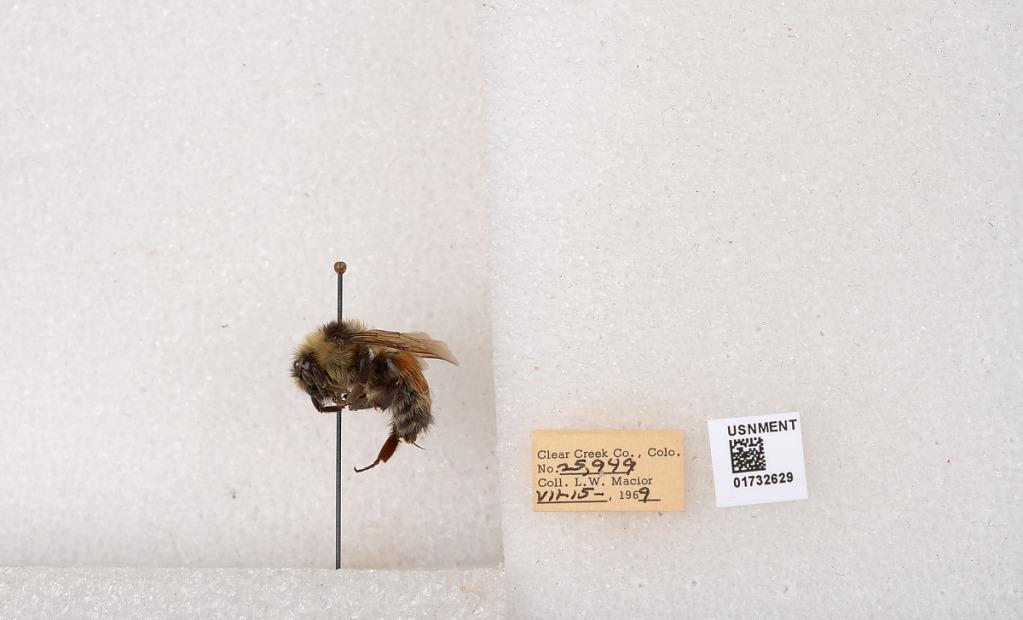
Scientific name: Bombus (Pyrobombus) sylvicola Kirby
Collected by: L. Macior
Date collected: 1969-7-15
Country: United States
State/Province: Colorado
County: Clear Creek
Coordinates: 39.7006, -105.694